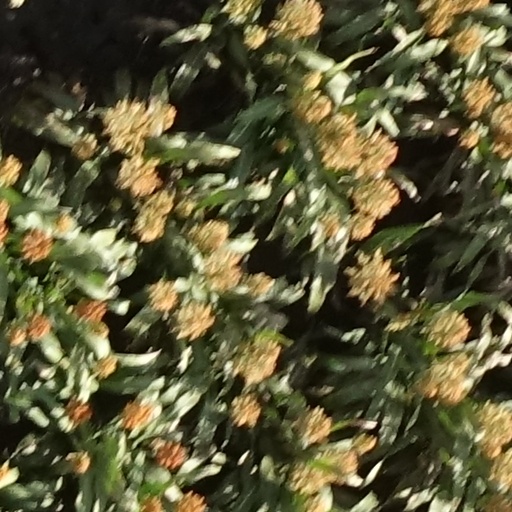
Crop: sorghum